List of students at the law school of Berytus

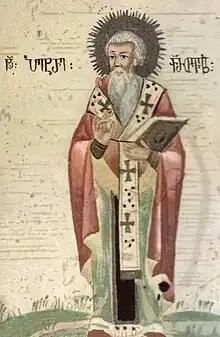
Icon of Peter of Iberia

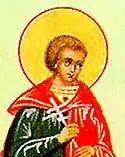
Saint Amphian

Extant ancient texts provide a list of the names of 51 students who attended the law school of Beirut; these students came from twenty different Roman provinces. Some of those students were deemed notable and achieved fame.